Valmet tractor

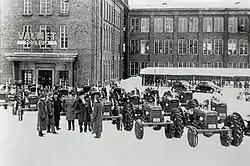
Valmet tractors at State's Rifle Factory (Valtion Kivääritehdas) in Jyväskylä, Finland in the 1950s

Valmet (originally Valtion Metallitehtaat - State Metalworks) was a company formed in 1951, when the country of Finland decided to group their various factories working on war reparations to the Soviet Union under one company, Valmet. The factories within the group produce a wide array of products including aeroplanes, road vehicles, locomotives, weapons manufacturing and everyday household appliances. Numerous parts of the company have since been sold or merged with other companies specializing in their own fields of trade and manufacture. Valmet itself was a brand of Metso Corporation, but was spun off to a separate company in December 2013. Tractors have been produced by Valmet, both in Brazil and Finland. The brand name now in use is Valtra. The tractor business, though still located in Finland, is owned by AGCO.